Regino of Prüm

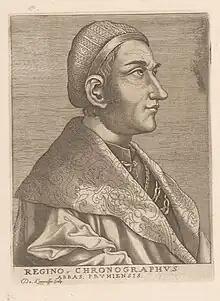
Regino of Prüm, Carnegie Library of Reims.

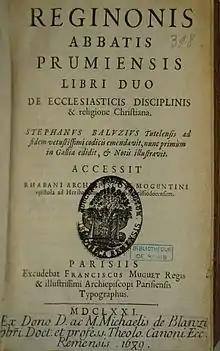
"de ecclesiasticis disciplinis".

Regino of Prüm or of Prum (died 915 AD) was a Benedictine monk, who served as abbot of Prüm (892–99) and later of Saint Martin's at Trier, and chronicler, whose "Chronicon" is an important source for late Carolingian history.